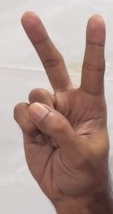
ASL sign: 2